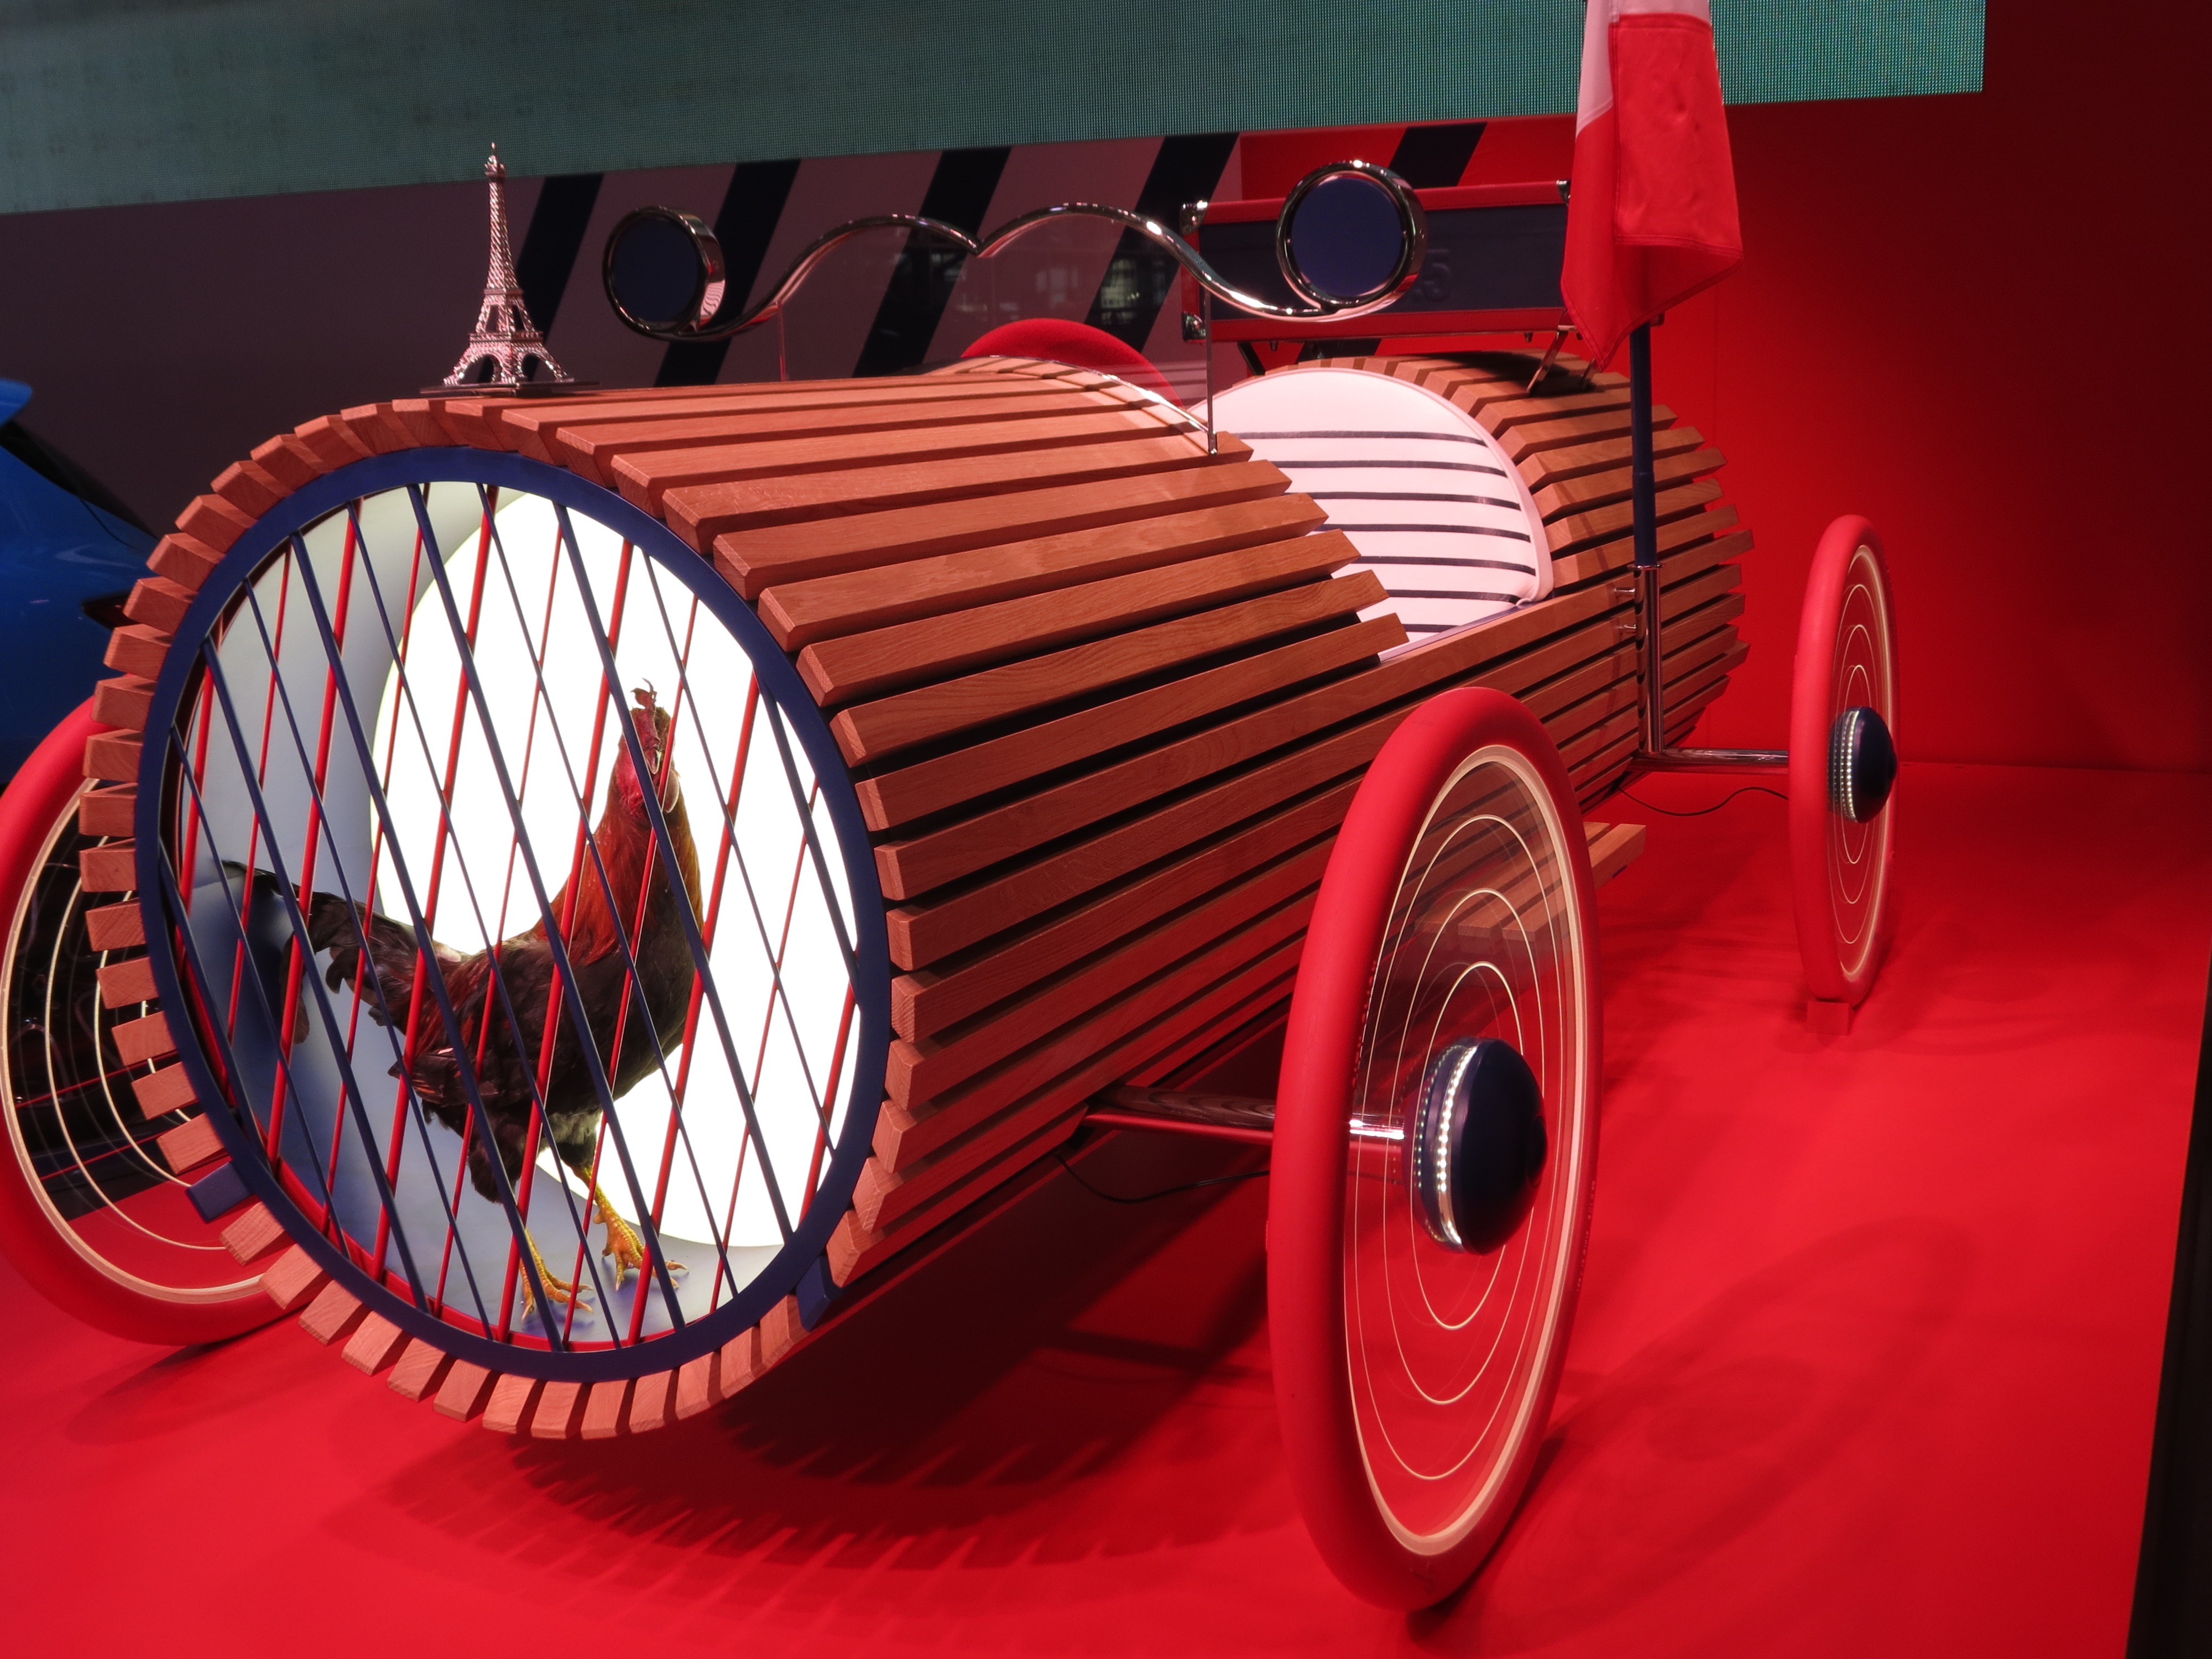
car, wheel, old, paris, red, vehicle, vintage car, steam engine, classic, renault, land vehicle, aircraft engine